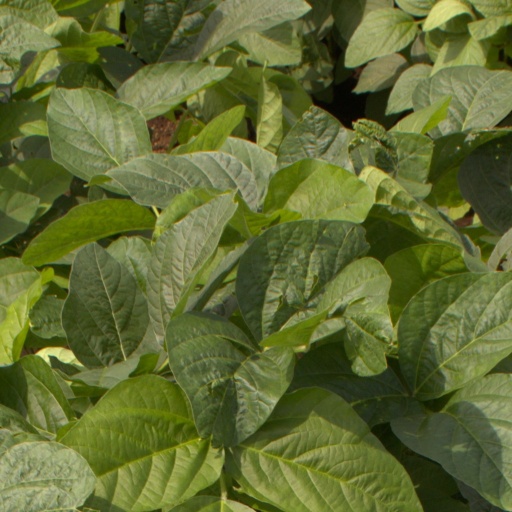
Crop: soybean